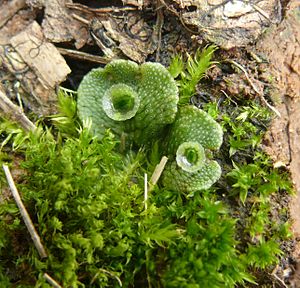
Almindelig lungemos / Billedsamling
Almindelig lungemos er vel den mest kendte blandt levermosserne, for den findes ofte oven på pottede og kunstvandede kulturer i gartnerier og planteskoler. Det tætte og læderagtige thallus kan dække kulturplanternes jord fuldstændigt og derved hindre en effektiv vanding af dem. Derfor betragtes planten som ukrudt mange steder.